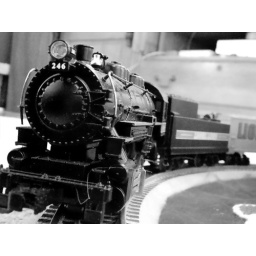
toy train under the tree that my little sister&amp;amp;father put together every year.